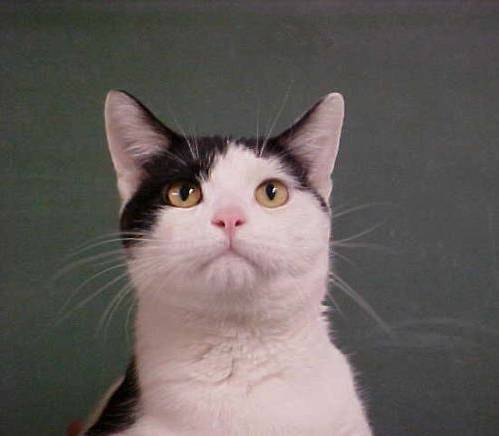
Label: cat